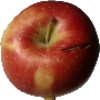
Label: Apple Braeburn 1